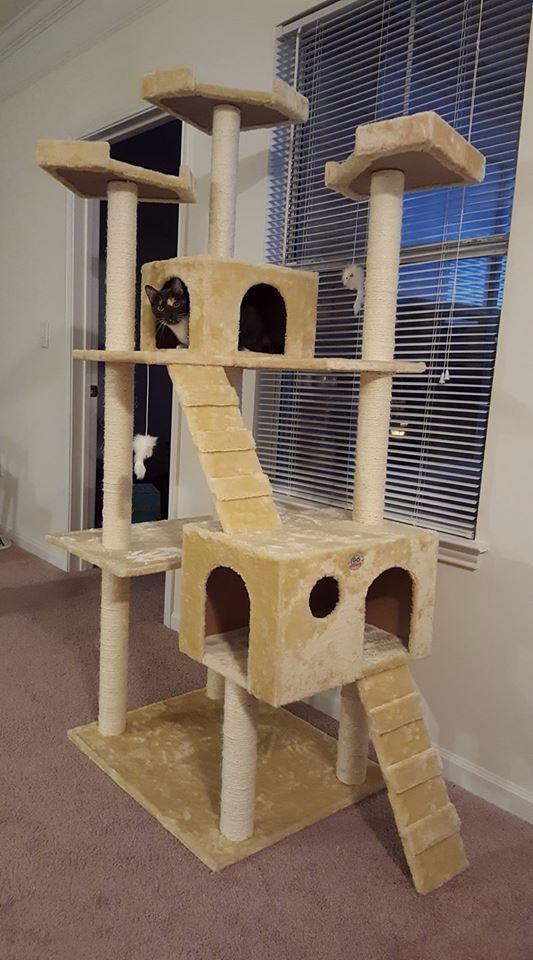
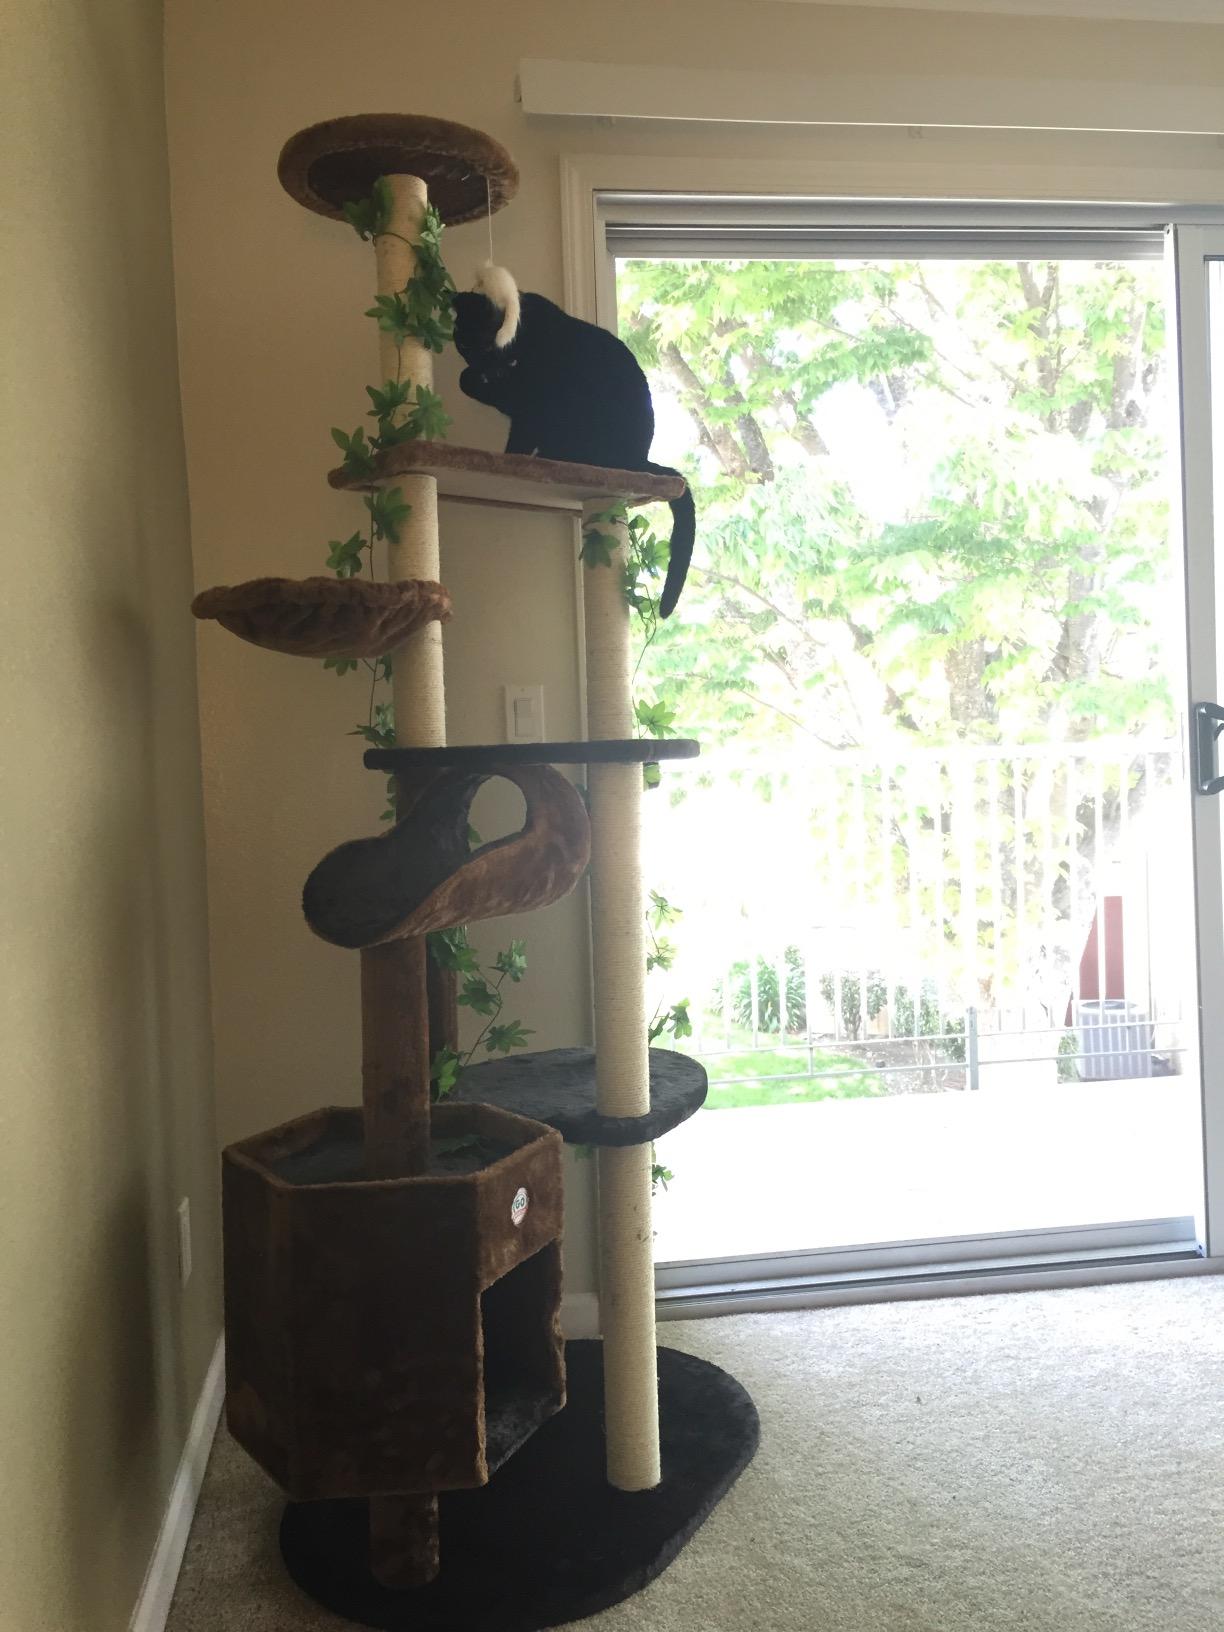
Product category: items_cat tree
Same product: no